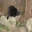
Label: cat